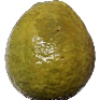
Label: guava